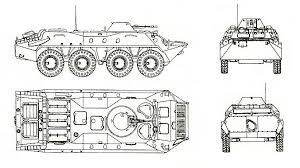
Label: BTR